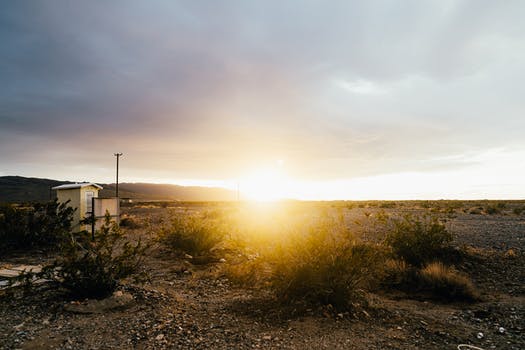
Label: No Watermark